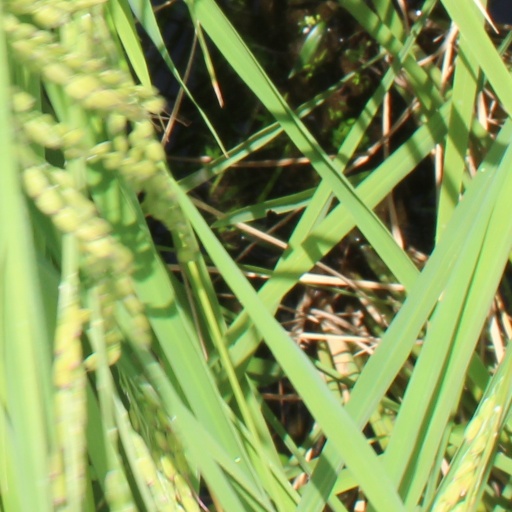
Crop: rice